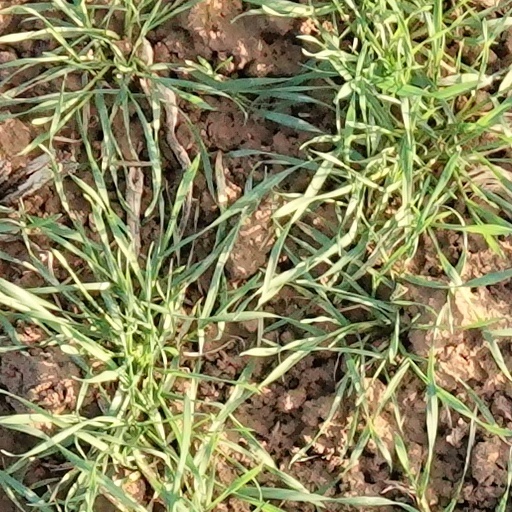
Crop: wheat